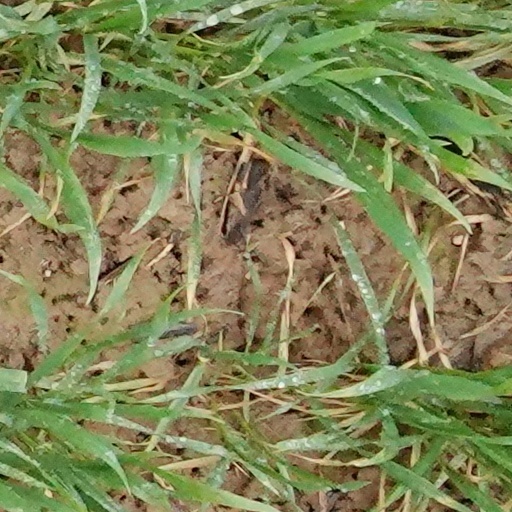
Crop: wheat